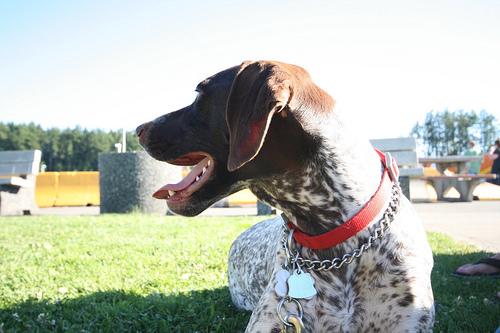
Breed: german shorthaired